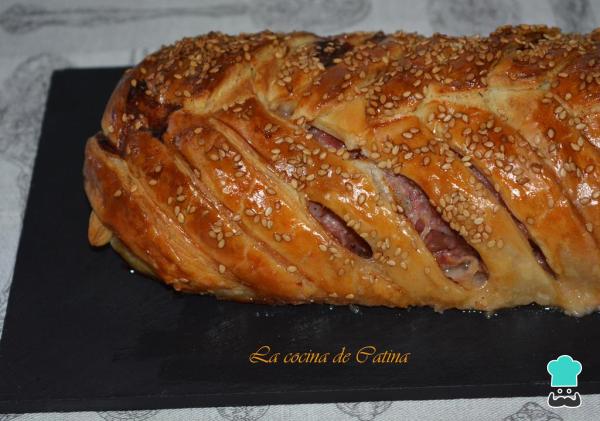
Pintar la trenza con huevo batido, espolvorearla con las semillas de sésamo y hornear durante 50 minutos o hasta que la masa esté dorada.